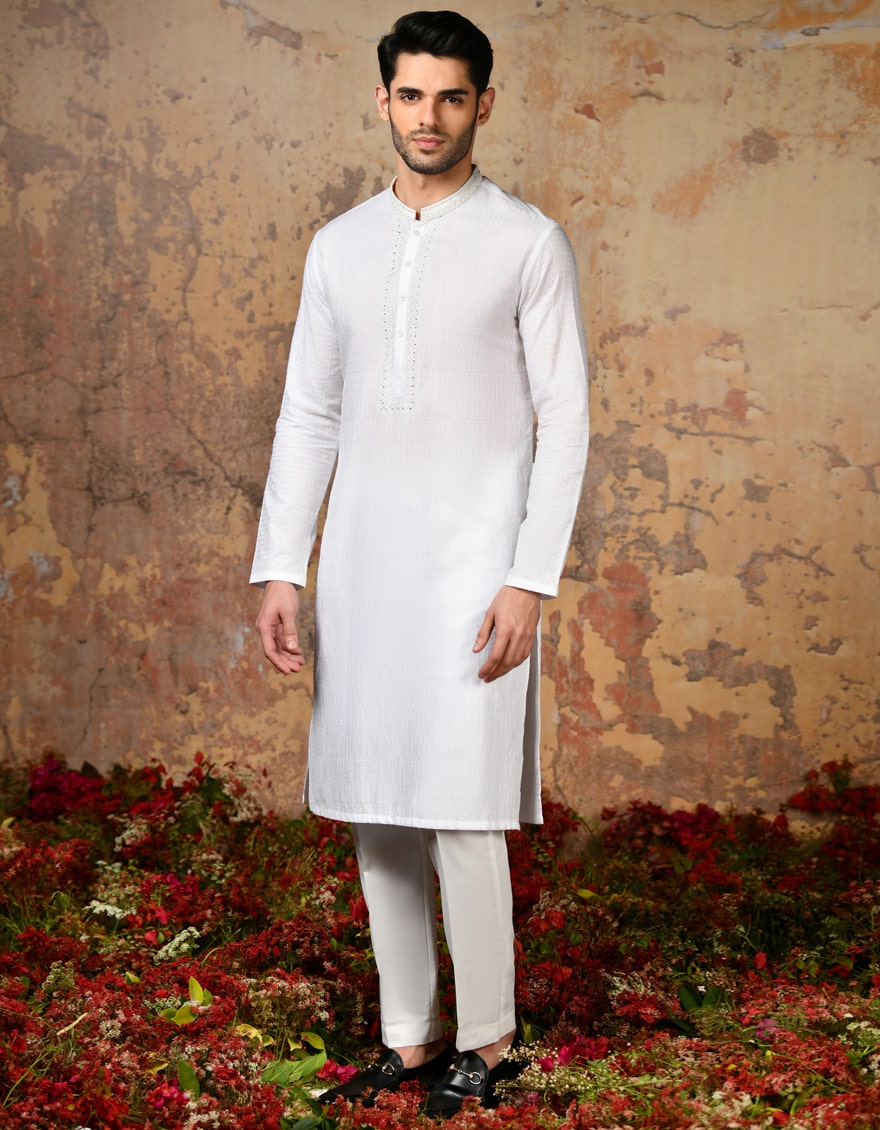
white kurta